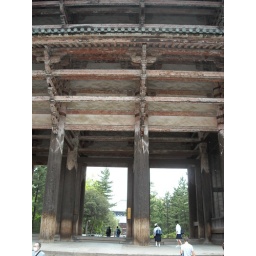
The largest wooden building in the world, housing a massive statue of Buddha.